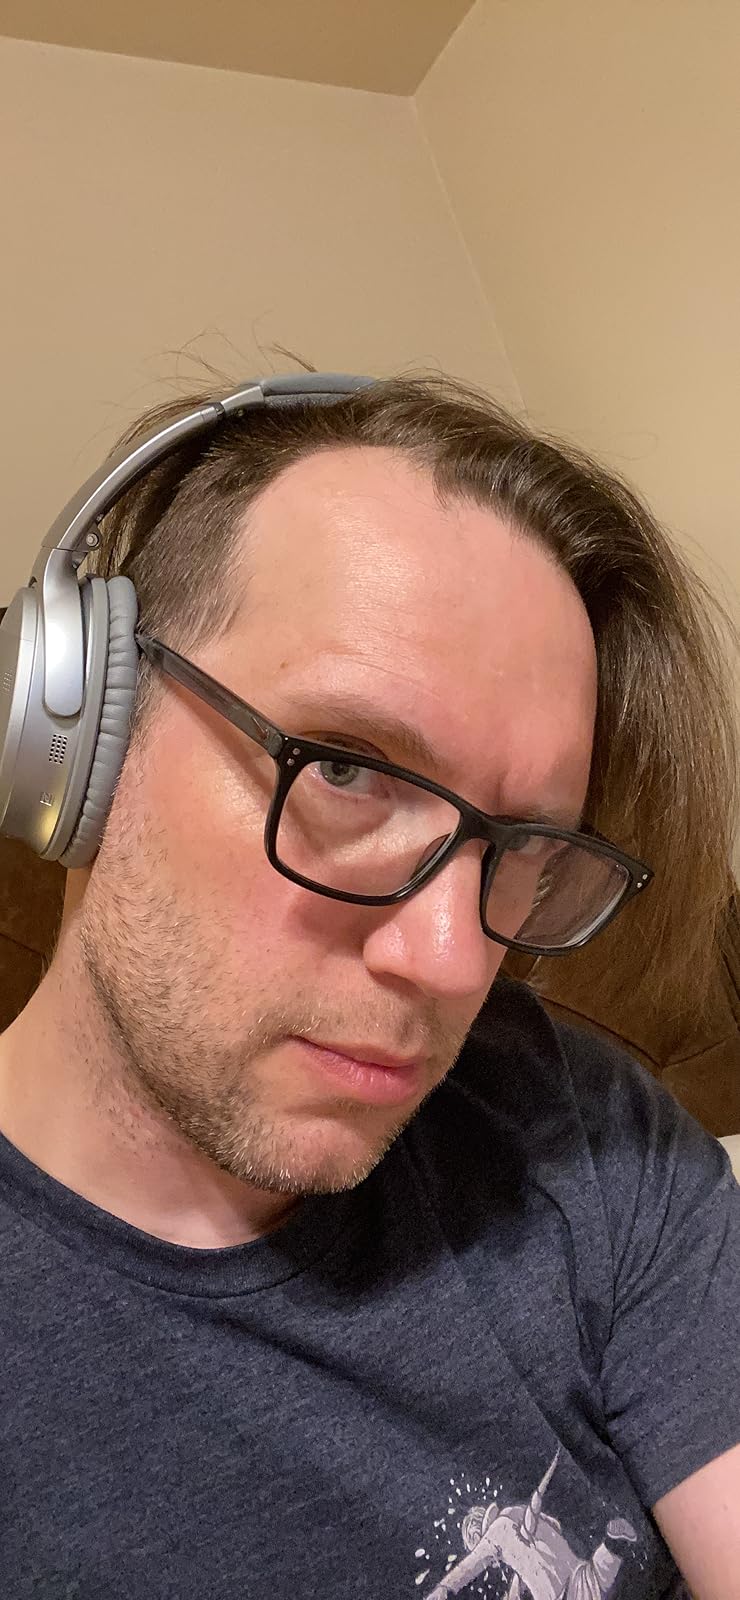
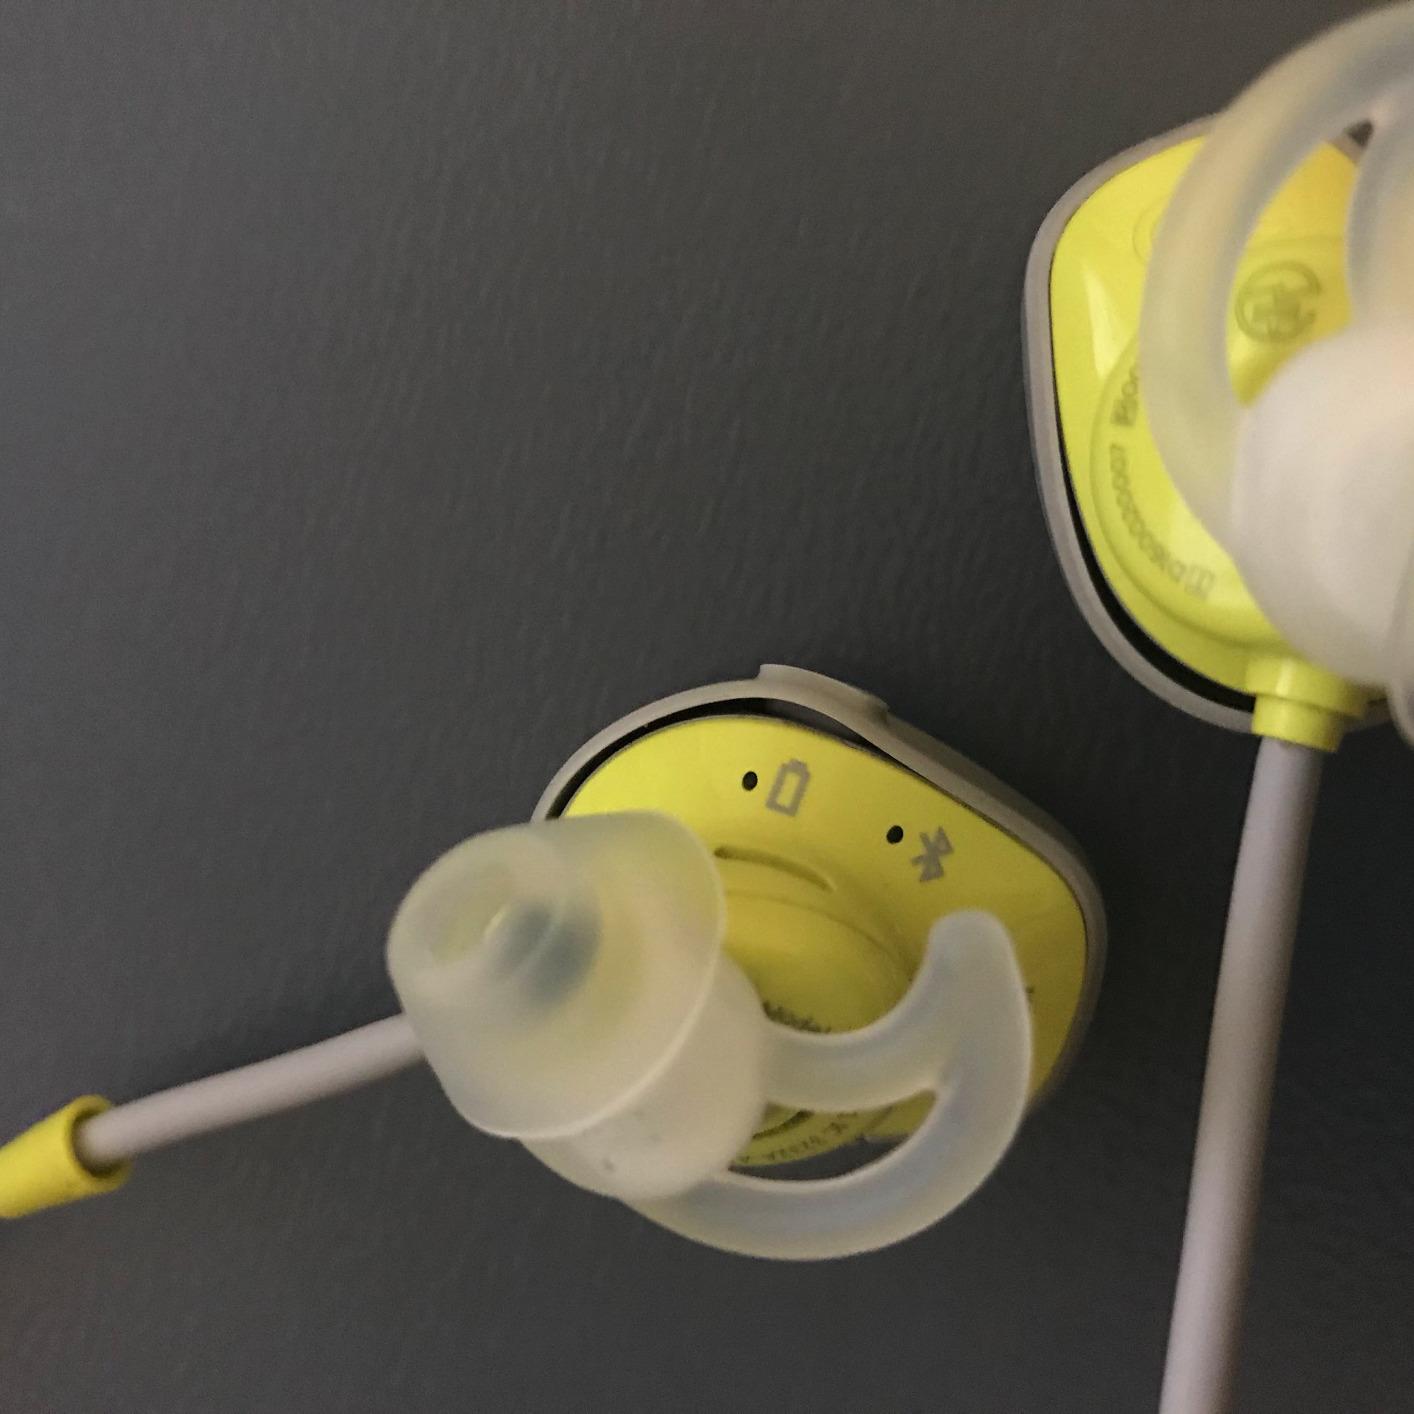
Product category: headphones
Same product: no